List of electric truck makers

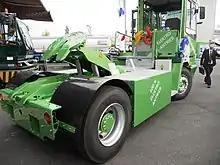
Terberg Electric tractor unit

Launched in 2006, the Newton electric truck is an all-electric commercial vehicle from Smith's. The Newton comes in three GVW configurations: , and . Each is available in short, medium or long wheelbase.